Junior Johnson

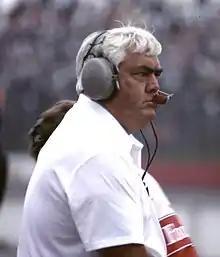
Johnson in 1985

Robert Glenn Johnson Jr. (June 28, 1931 – December 20, 2019), better known as Junior Johnson, was an American professional stock car racing driver, engineer, and team owner as well as an entrepreneur. He won 50 NASCAR races in his career before retiring in 1966. In the 1970s and 1980s, he became a NASCAR racing team owner, winning the NASCAR championship with Cale Yarborough and Darrell Waltrip three times each; Johnson was the first owner to win multiple championships with multiple drivers. He is credited as the first to use the drafting technique in stock car racing. He was nicknamed "The Last American Hero," and his autobiography and movie based on his upbringing is of the same name. In May 2007, Johnson teamed with Piedmont Distillers of Madison, North Carolina, to introduce the company's second moonshine product, called "Midnight Moon Moonshine", a nod to the days of his early youth in the 1940s when he made a living as a moonshiner/moonrunner and bootlegger.